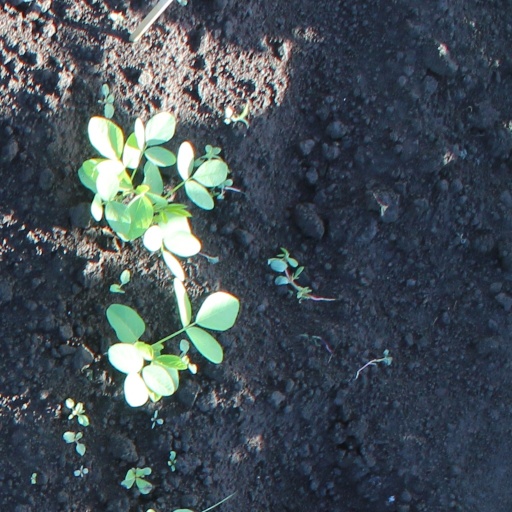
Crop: soybean